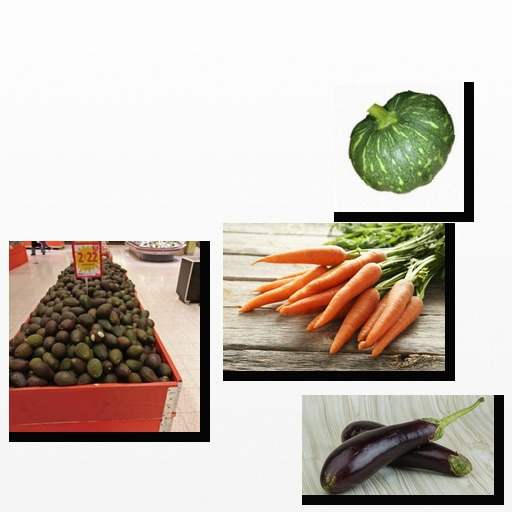
Food items: pumpkin, eggplant, carrot, avocado